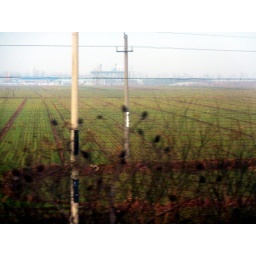
From the train window to Beijing of the straight rows of crops down by hand as far as you can see.